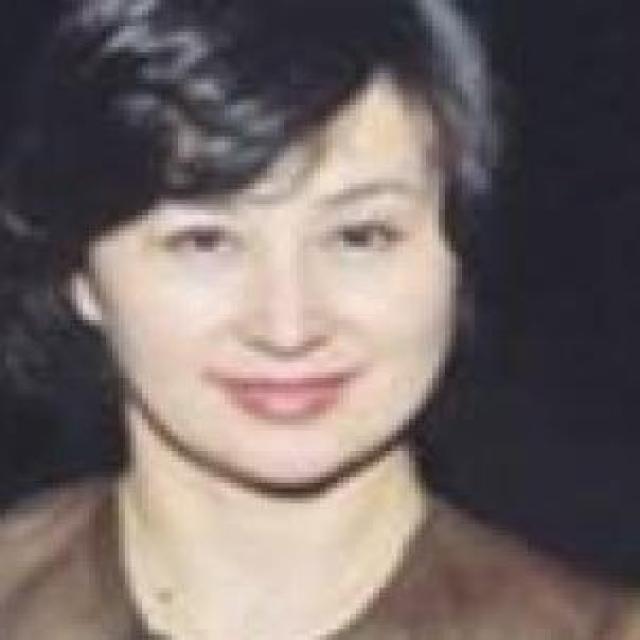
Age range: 45-64